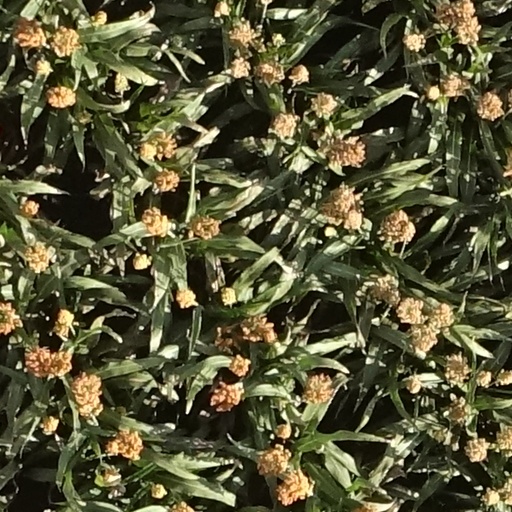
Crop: sorghum